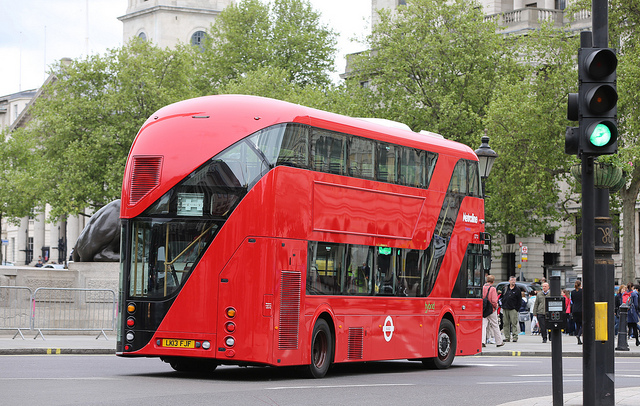
A red double decker bus driving down a street.

a red tour bus riding down a street

A double Decker bus traveling down a busy city street.

a bus with two levels driving down the stree

A red double decker bus is riding down the street.